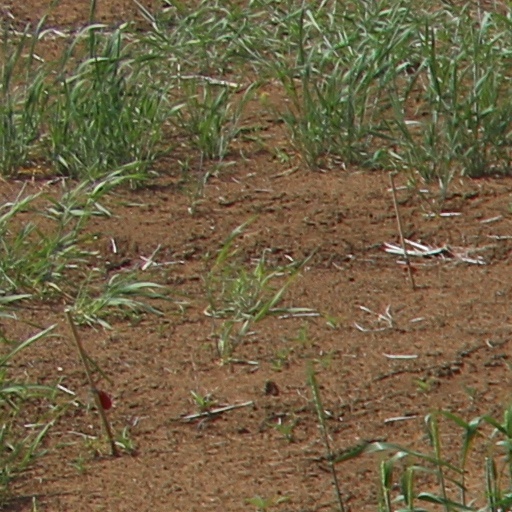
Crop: wheat